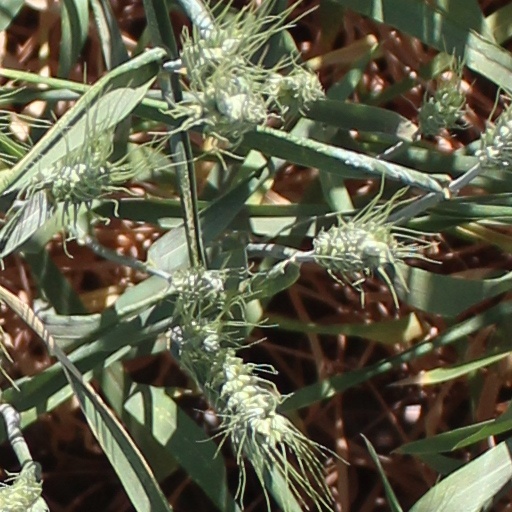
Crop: wheat